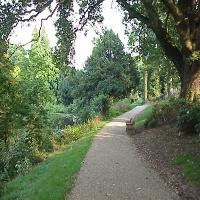
Weather: cloudy or overcast